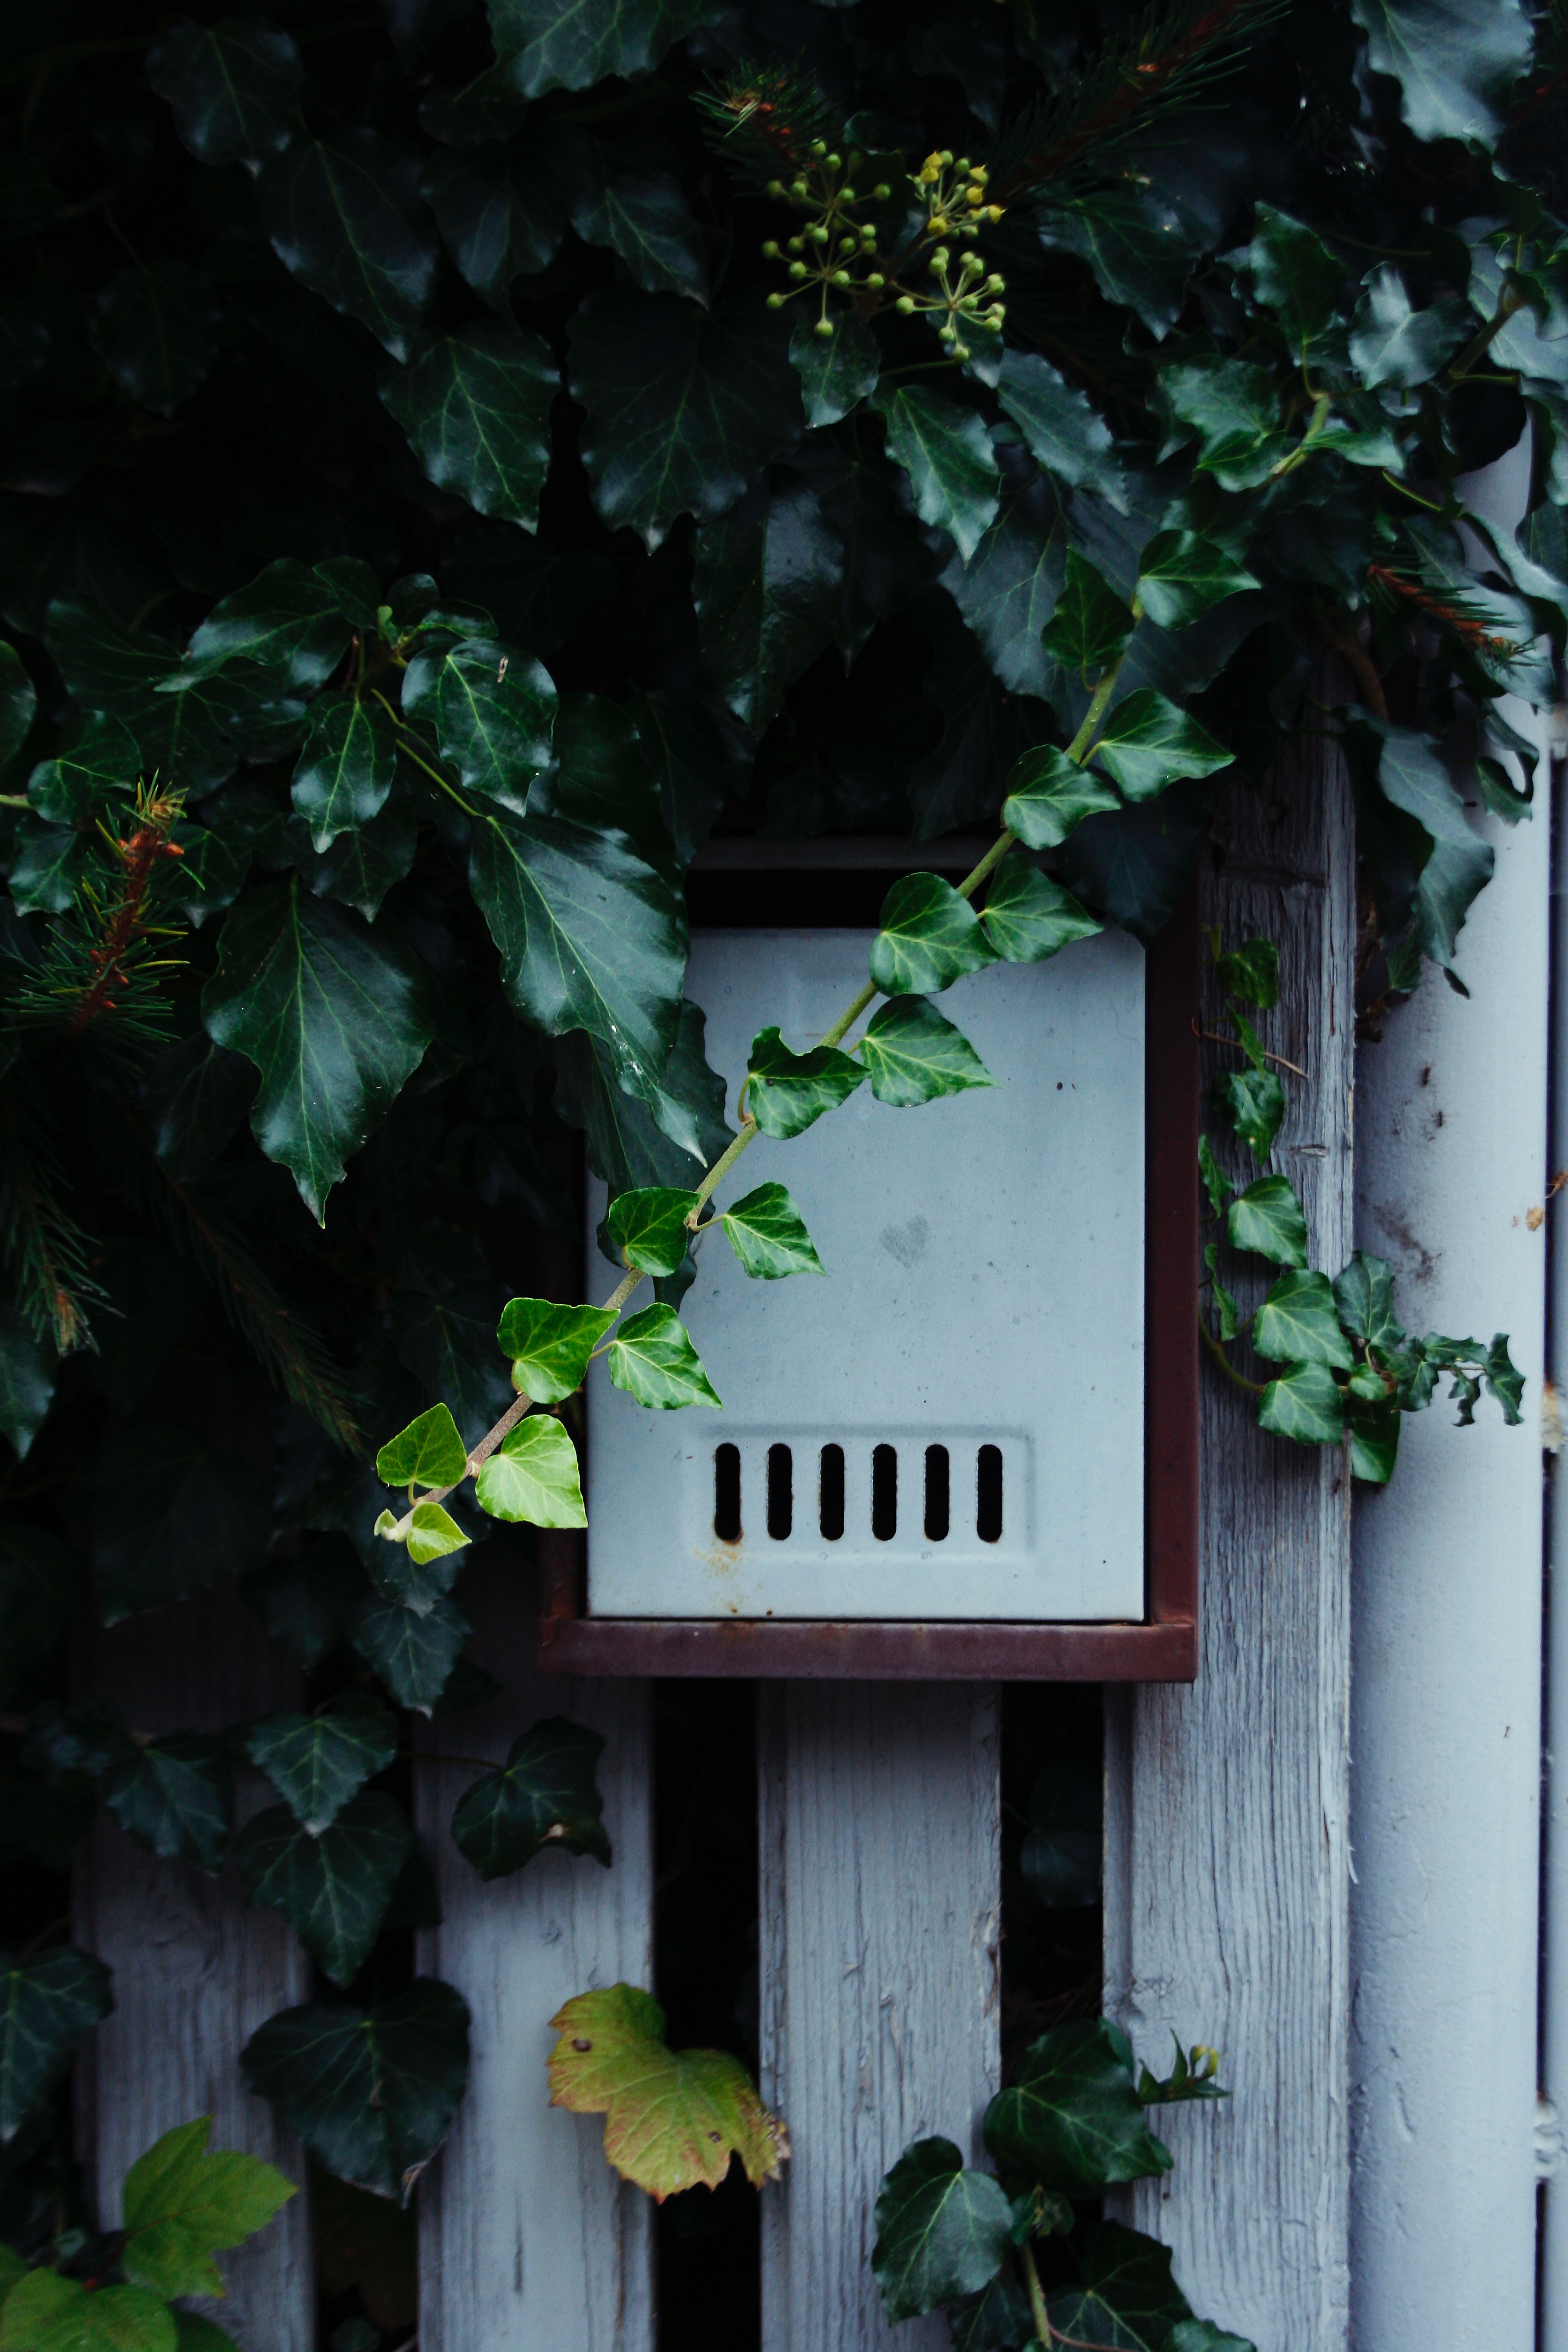
tree, plant, house, leaf, flower, green, jungle, garden, lighting, flora, shrine